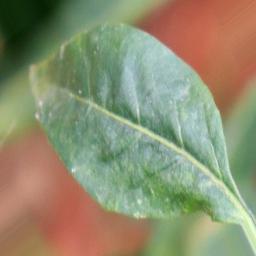
Label: healthy